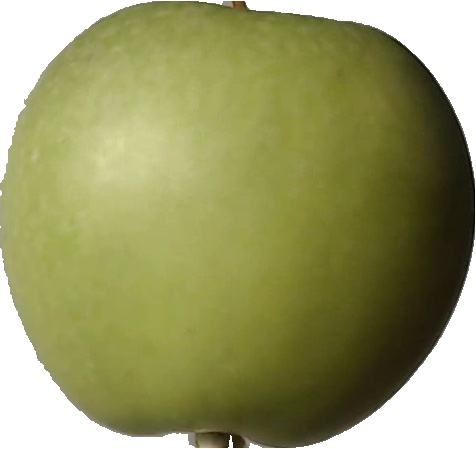
Label: apple_granny_smith_1